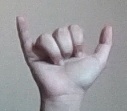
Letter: ya